Marilyn Gladu

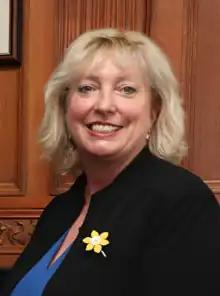
Gladu in 2018

Marilyn Gladu ("née" McInerney; born 1962) is a Canadian politician who has been the Conservative Member of Parliament for Sarnia—Lambton since 2015. She was elected to the House of Commons in the 2015 Canadian federal election and served in Andrew Scheer's Official Opposition in the 42nd Parliament of Canada.